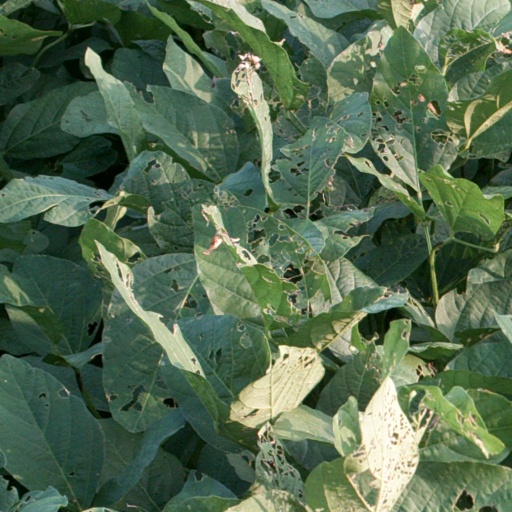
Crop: soybean